The Crime of Bouif (1933 film)

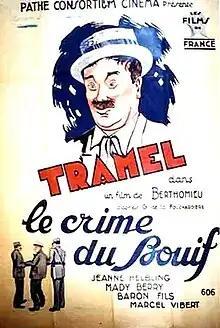

The Crime of Bouif (French: Le crime du Bouif) is a 1933 French comedy drama film directed by André Berthomieu and starring Félicien Tramel, Jeanne Helbling and Mady Berry. It was based on the 1921 play of the same title by André Mouëzy-Éon and Georges de La Fouchardière. The film's sets were designed by the art director Hugues Laurent. Tramel had previously appeared in a 1922 silent version of the story.